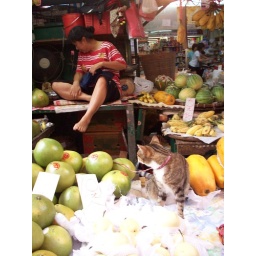
lady and cat in market